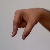
The image shows a hand gesture representing the letter 'Q' in Indian Sign Language.